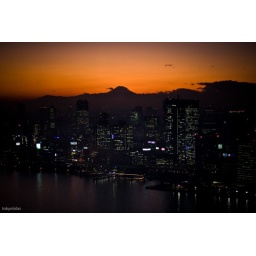
Mt. Fuji drowning in orange and black